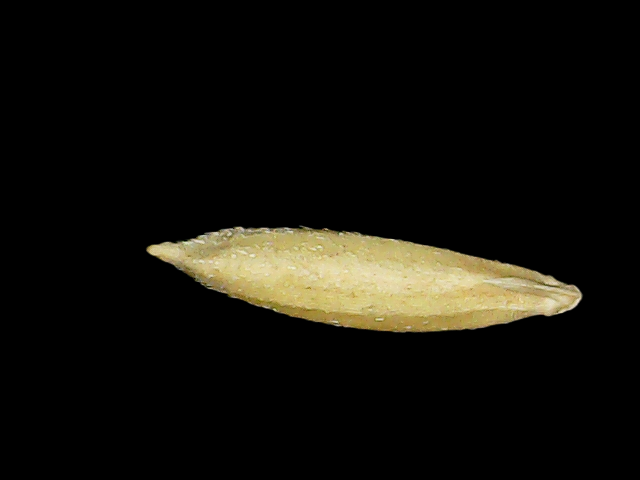
Rice variety: Binadhan07